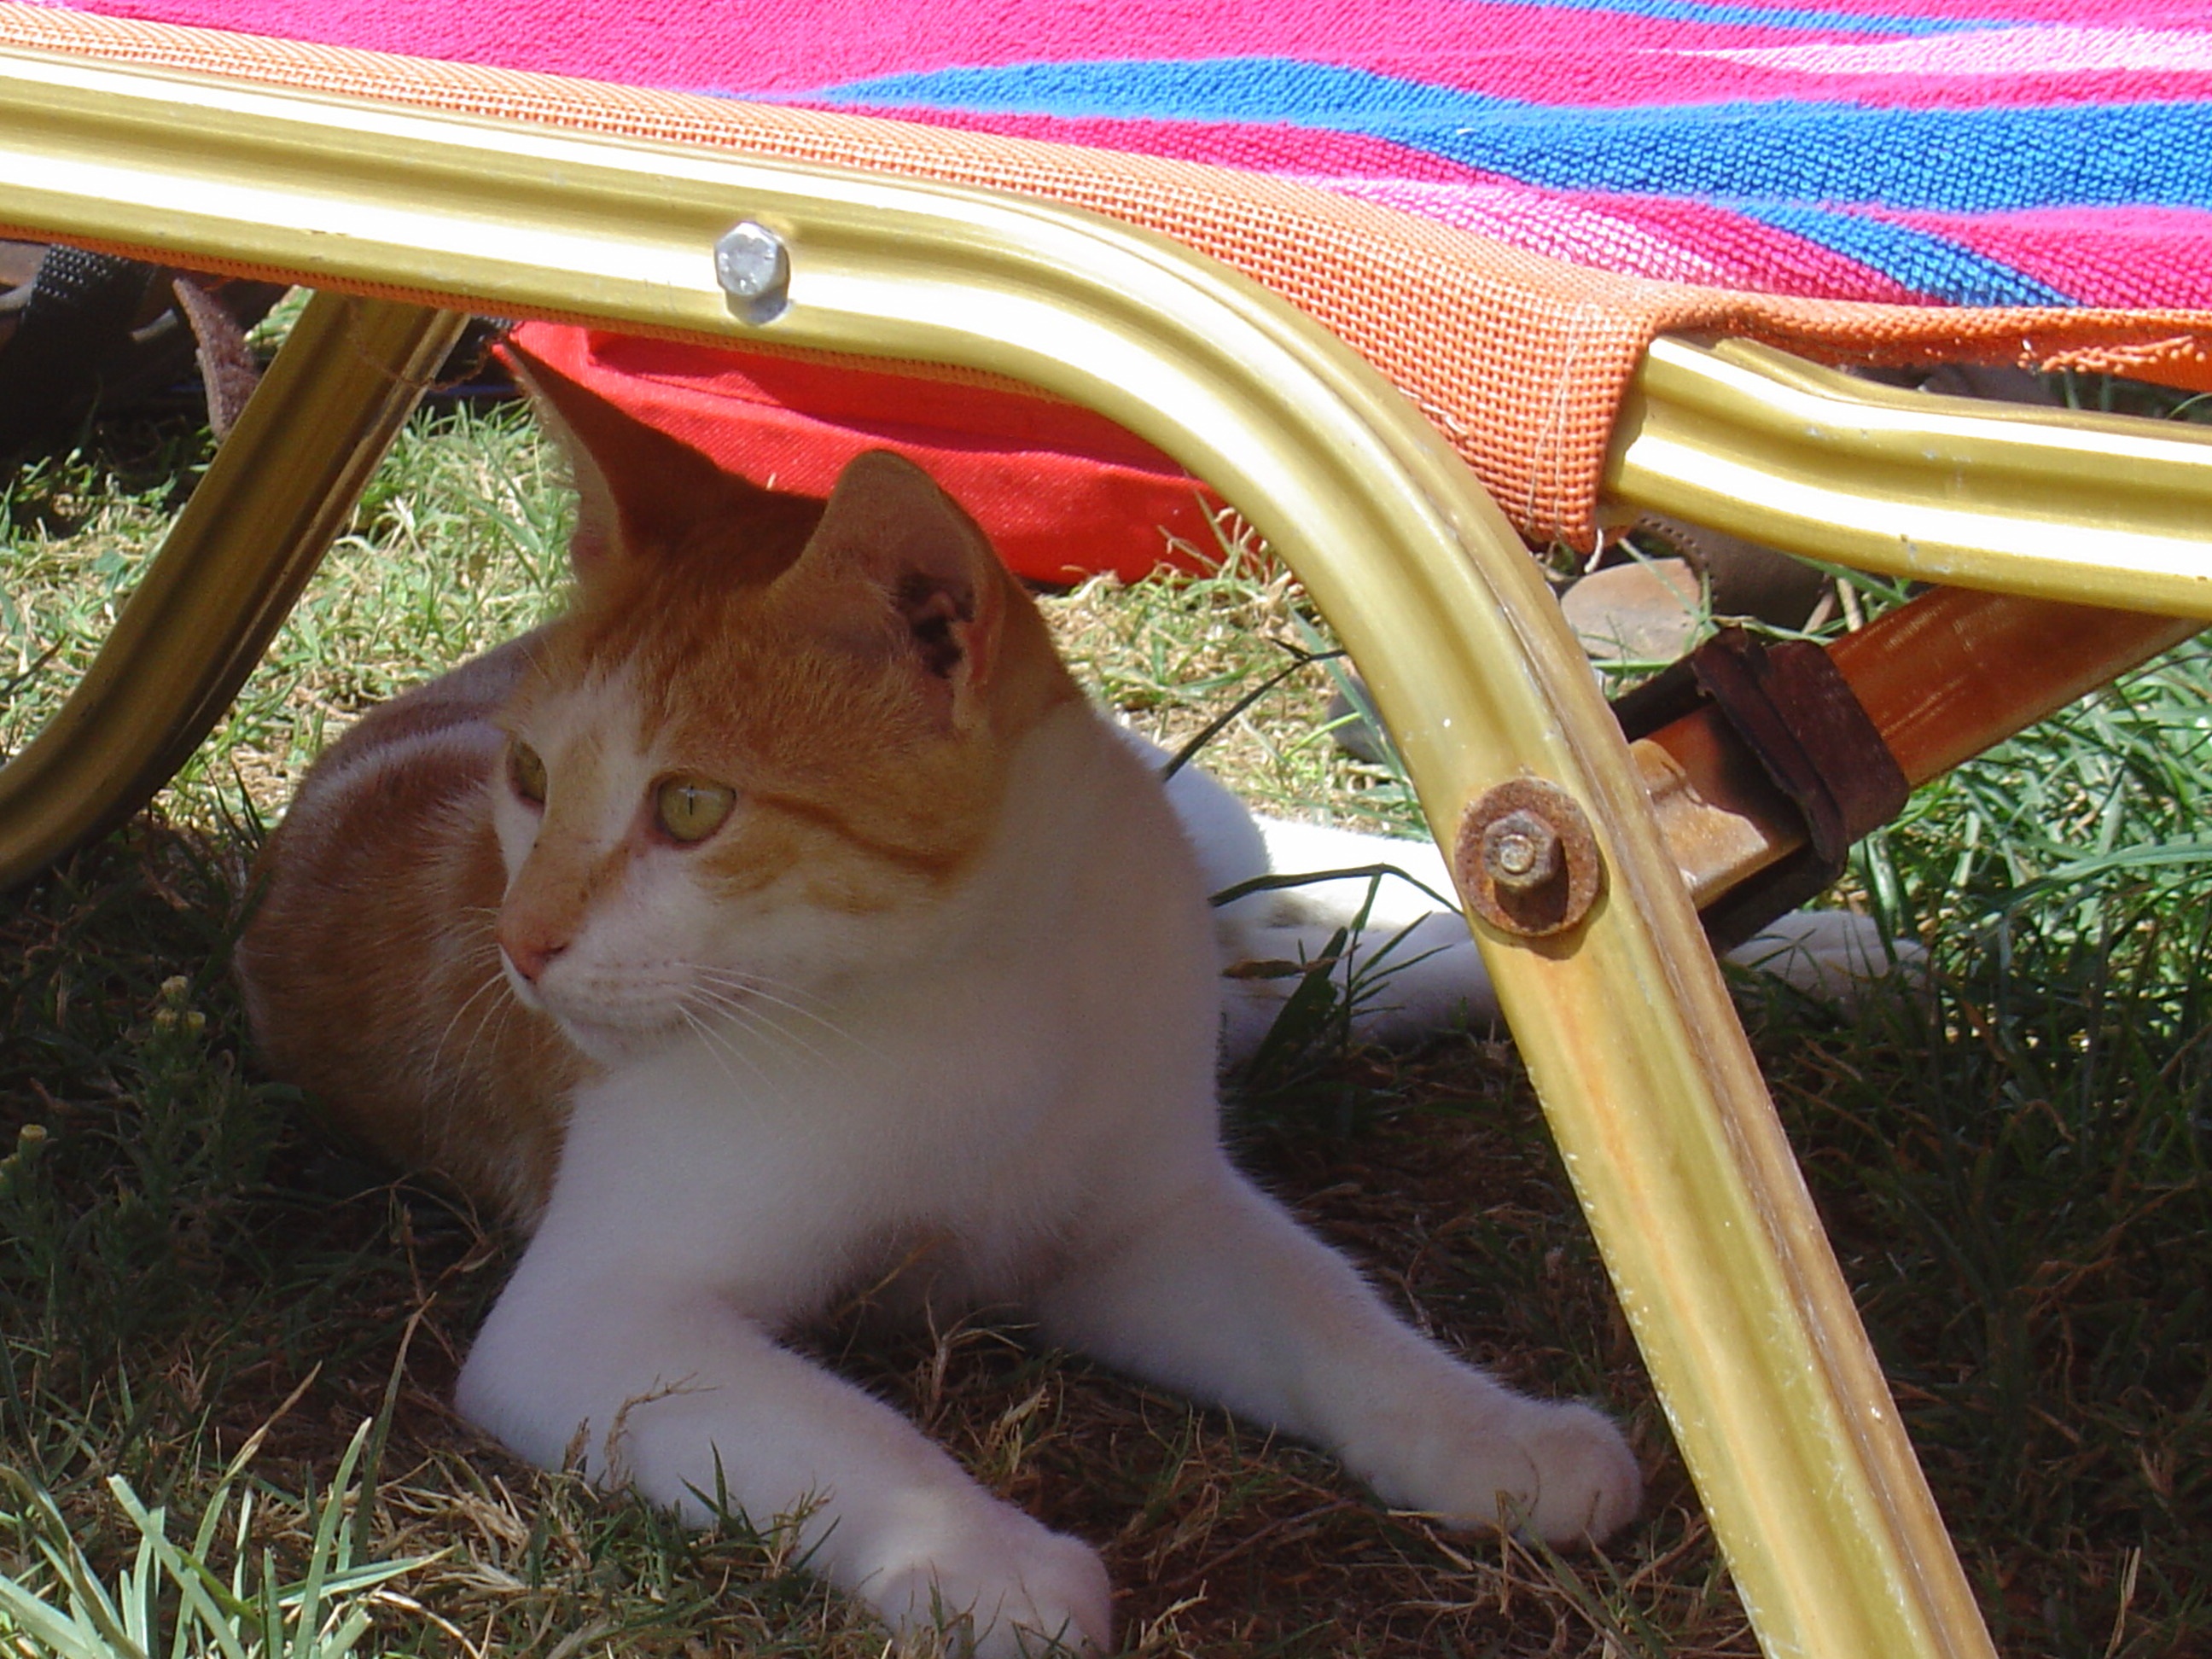
summer, kitten, cat, mammal, whiskers, vertebrate, greece, small to medium sized cats, cat like mammal